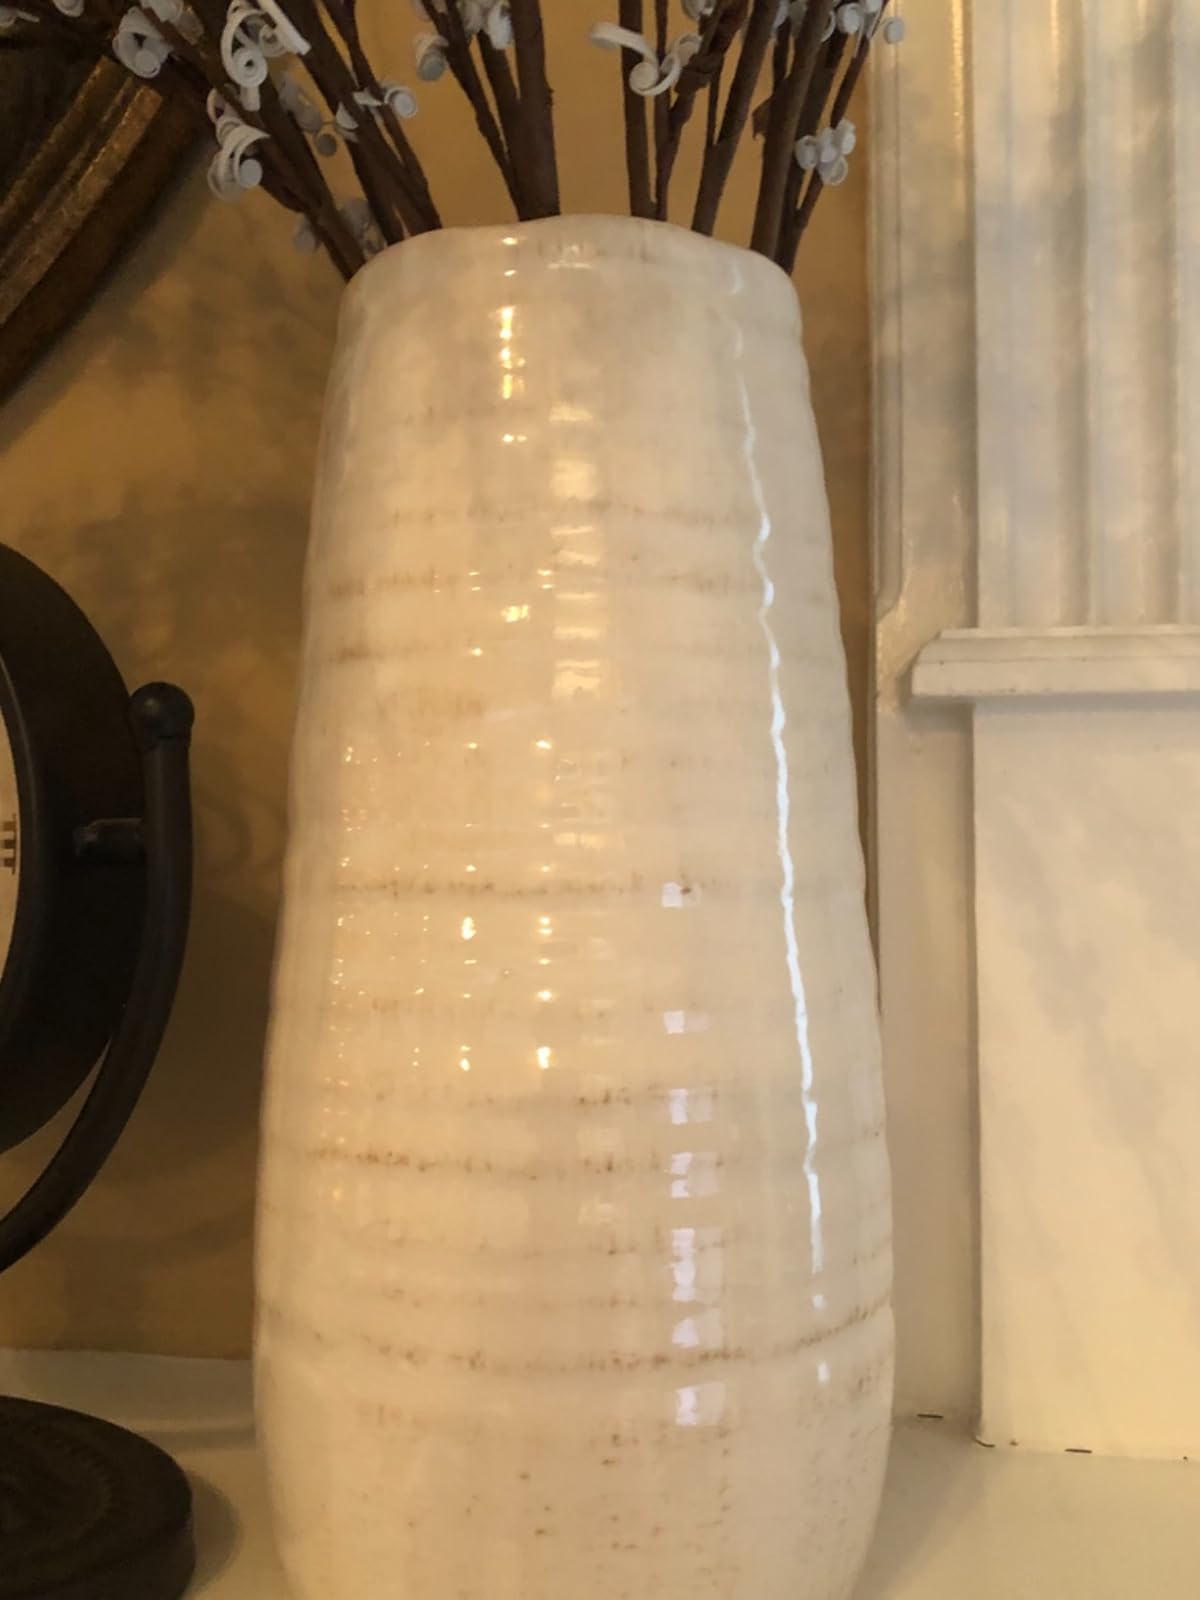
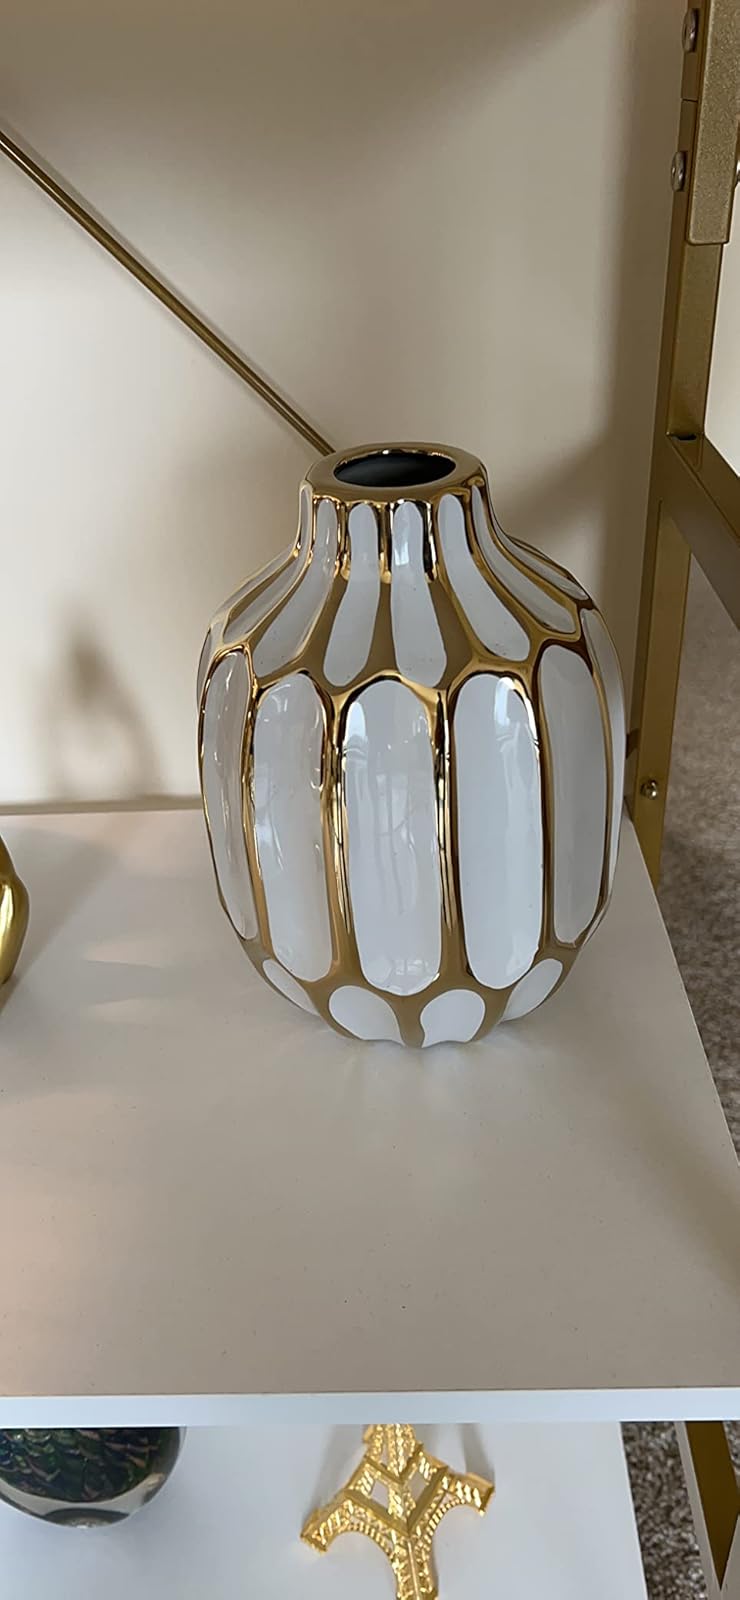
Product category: vase
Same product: no